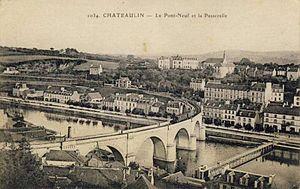
Le viaduc de Châteaulin est situé sur la ligne de Carhaix à Camaret-sur-Mer, dans la ville de Châteaulin. Il permet le franchissement de l'Aulne. Depuis l'arrêt de l'exploitation ferroviaire, il est utilisé par la route.
La ligne de Carhaix à Camaret est une ancienne ligne de chemin de fer française à voie métrique non électrifiée qui faisait partie de l'ancien Réseau Breton. Elle s'étendait dans le département des Côtes-du-Nord et le département du Finistère.
Châteaulin [ ʃatolɛ̃] est une commune française du département du Finistère, en région Bretagne.